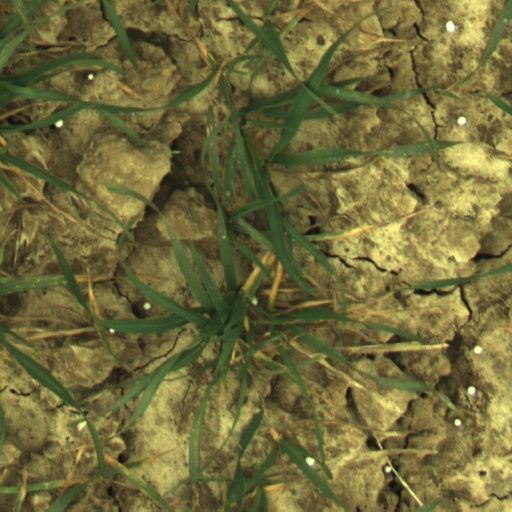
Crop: wheat